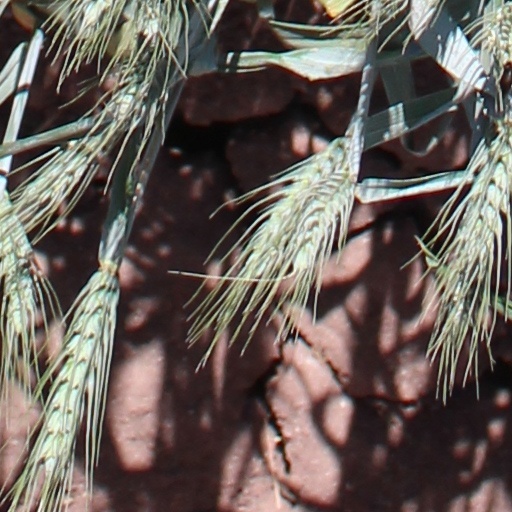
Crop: wheat